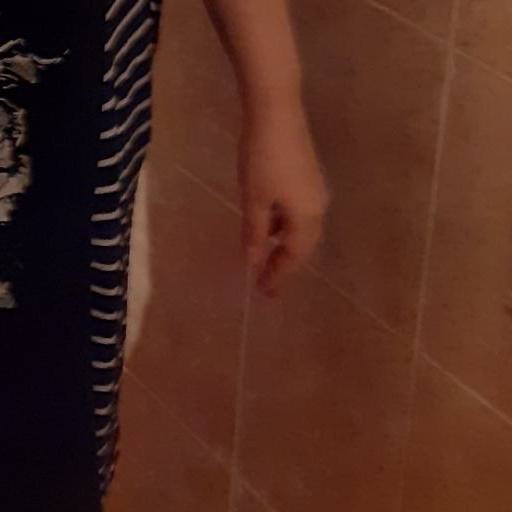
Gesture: no_gesture